EXIT procedure

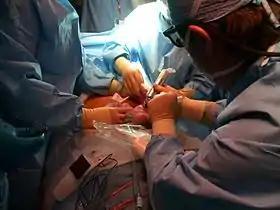
EXIT procedure: With only the baby's head and shoulders delivered, a pediatric surgeon establishes access to the airway, while the baby continues to receive oxygen through the umbilical cord.

The EXIT procedure, or ex utero intrapartum treatment procedure, is a specialized surgical delivery procedure used to deliver babies who have airway compression. Causes of airway compression in newborn babies result from a number of rare congenital disorders, including bronchopulmonary sequestration, congenital cystic adenomatoid malformation, mouth or neck tumor such as teratoma, and lung or pleural tumor such as pleuropulmonary blastoma. Airway compression discovered at birth is a medical emergency. In many cases, however, the airway compression is discovered during prenatal ultrasound exams, permitting time to plan a safe delivery using the EXIT procedure or other means.